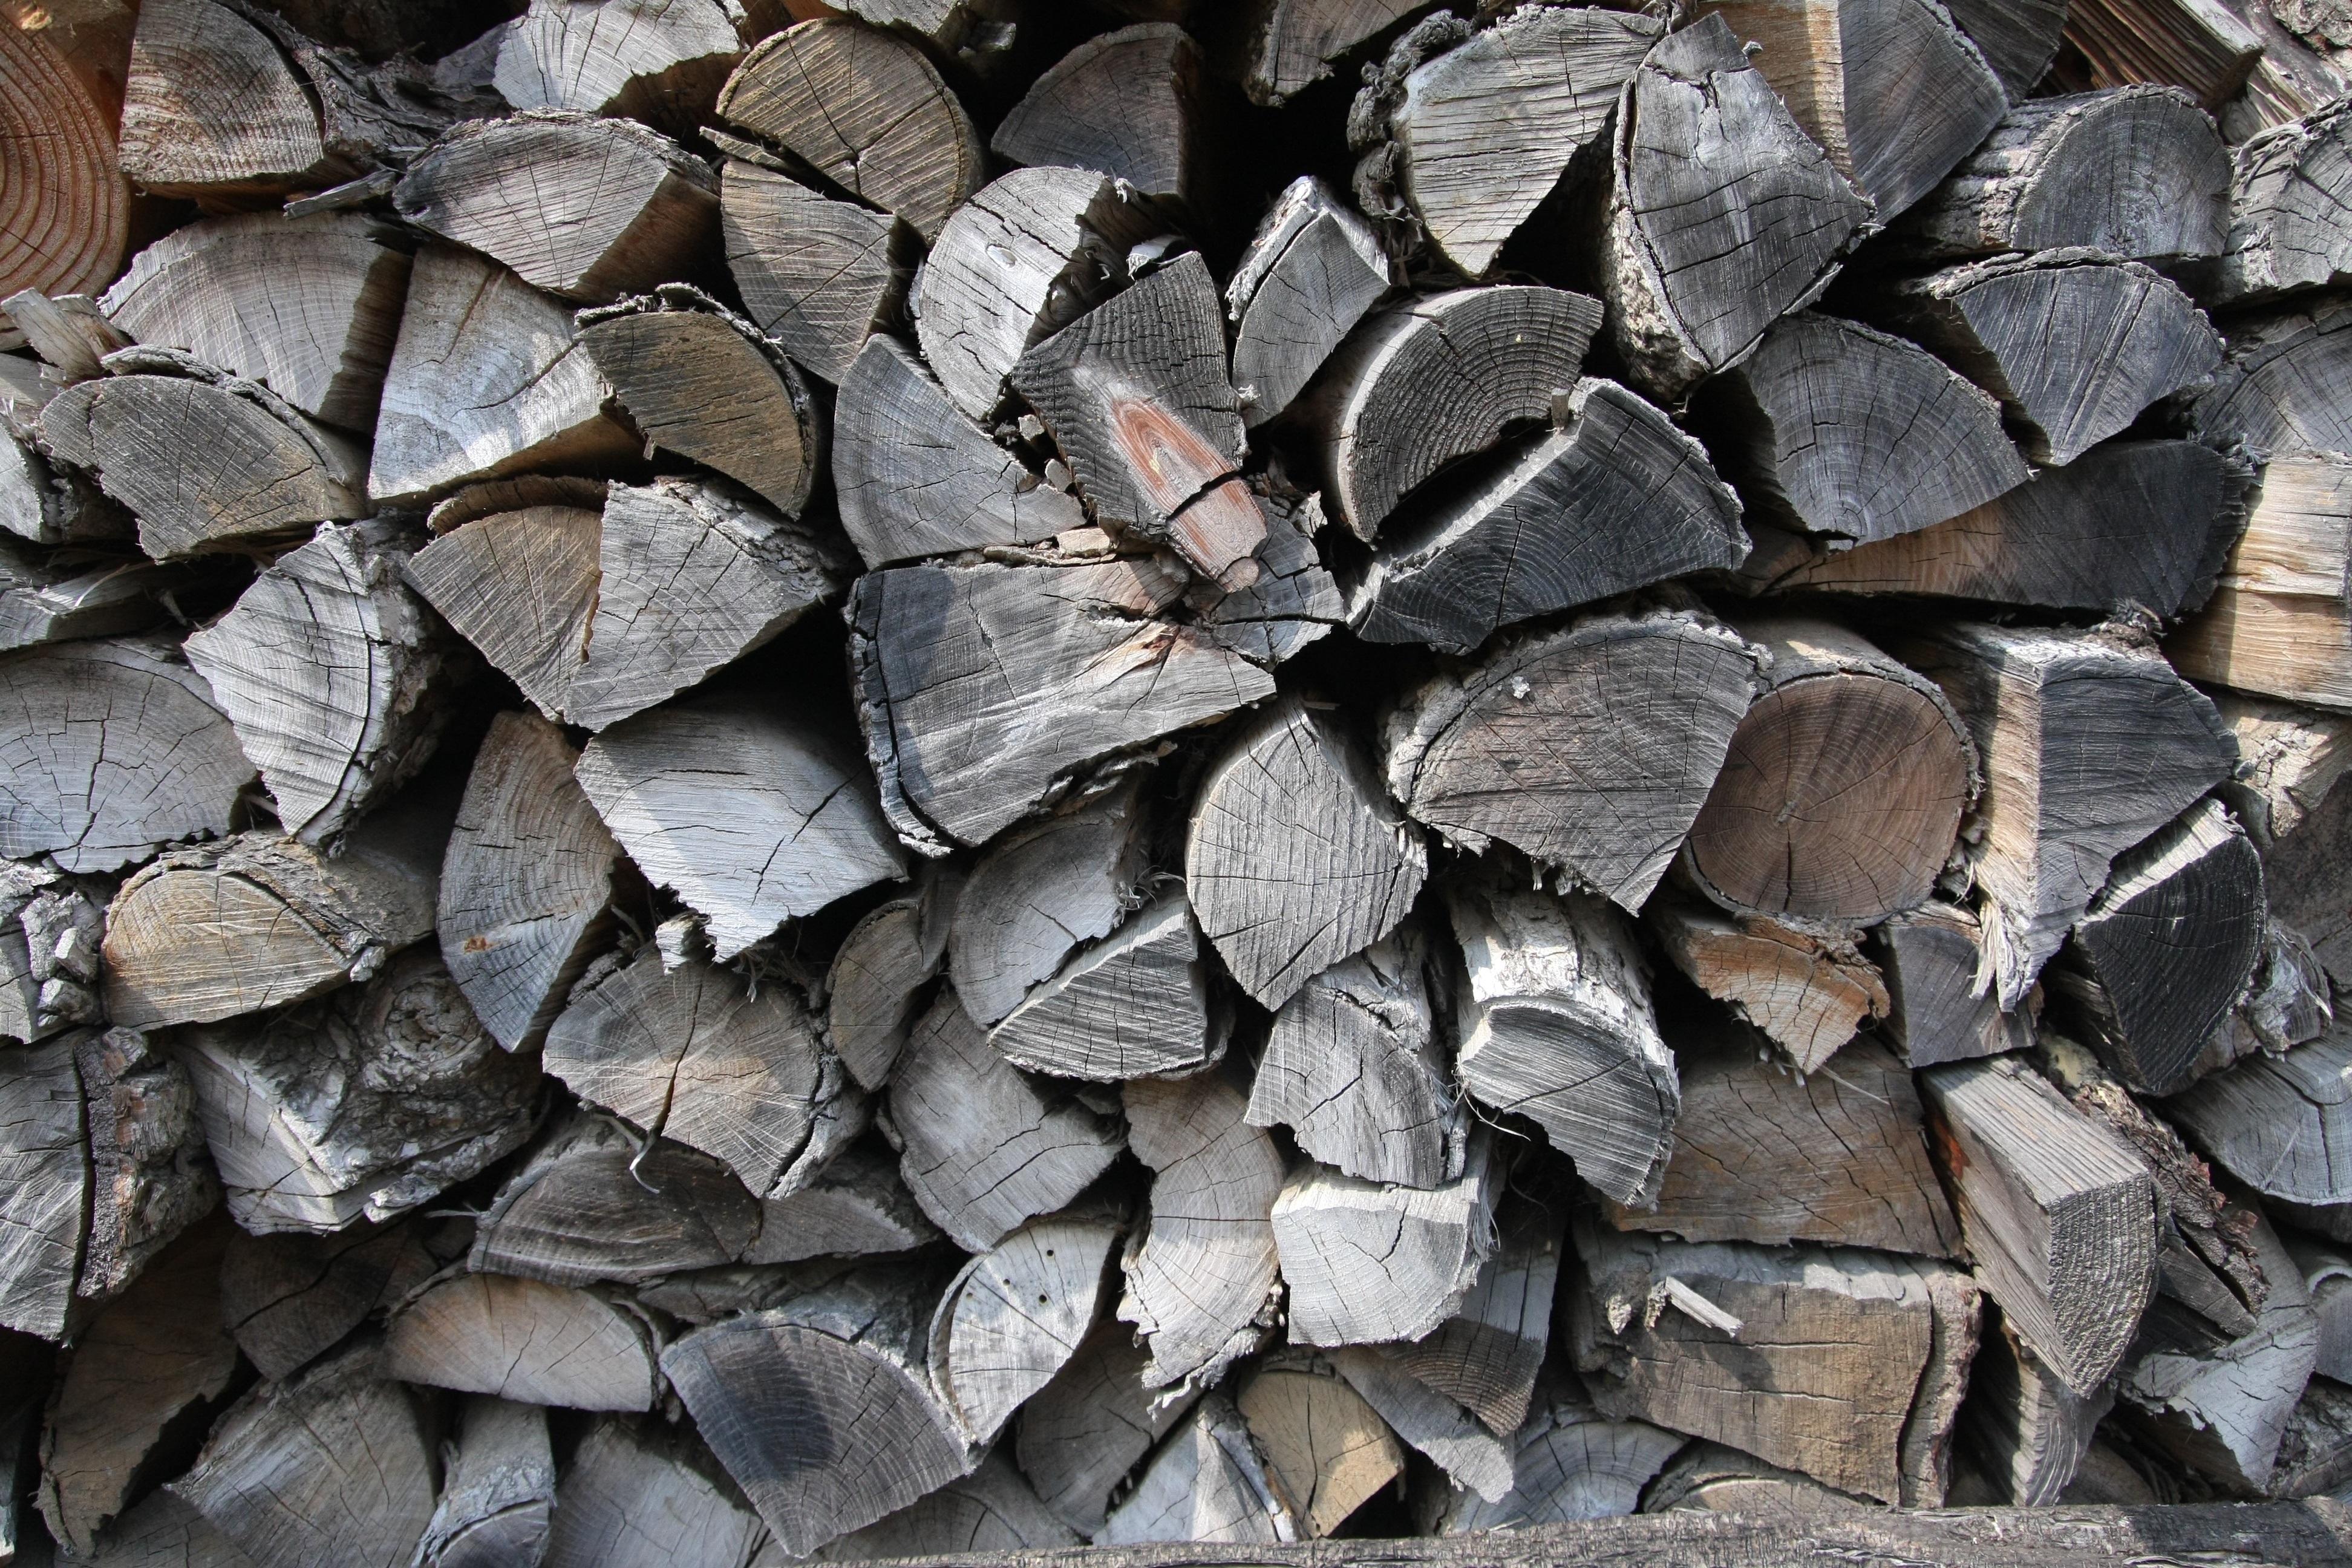
tree, rock, branch, wood, texture, leaf, trunk, wall, soil, stone wall, firewood, material, rubble, background, scrap, flooring, annual zone, also clearly sense